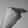
ASL letter: H